Military history of Italy

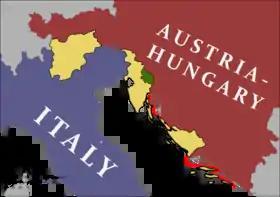
Territories promised to Italy by the Treaty of London (1915), i.e. Trentino-Alto Adige, the Julian March and Dalmatia (tan), and the Snežnik Plateau area (green). Dalmatia, after World War I, however, was not assigned to Italy but to Yugoslavia.

The War of the Spanish Succession (1702–1715) and the War of the Quadruple Alliance (1718–1720) established the Habsburg monarchy as the dominant power in most of the present day Lombardy and Southern Italy (though the War of the Polish Succession resulted in the re-installment of the Spanish in the south, as the House of Bourbon-Two Sicilies). In this context Victor Amadeus II of Savoy, along with Eugene of Savoy, defeated the Franco-Spanish forces during the Siege of Turin (1706) and later formed the kingdom of Piedmont-Sardinia, predecessor state of Italy. The House of Habsburg-Lorraine succeeded the Medici of Florence in 1737 and Venice also became part of Austria with the treaty of Campo Formio in 1797.